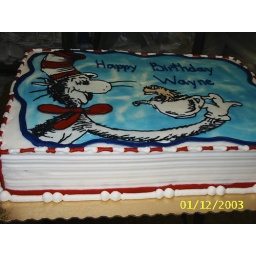
Cat in hat art cake